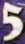
Number: 5